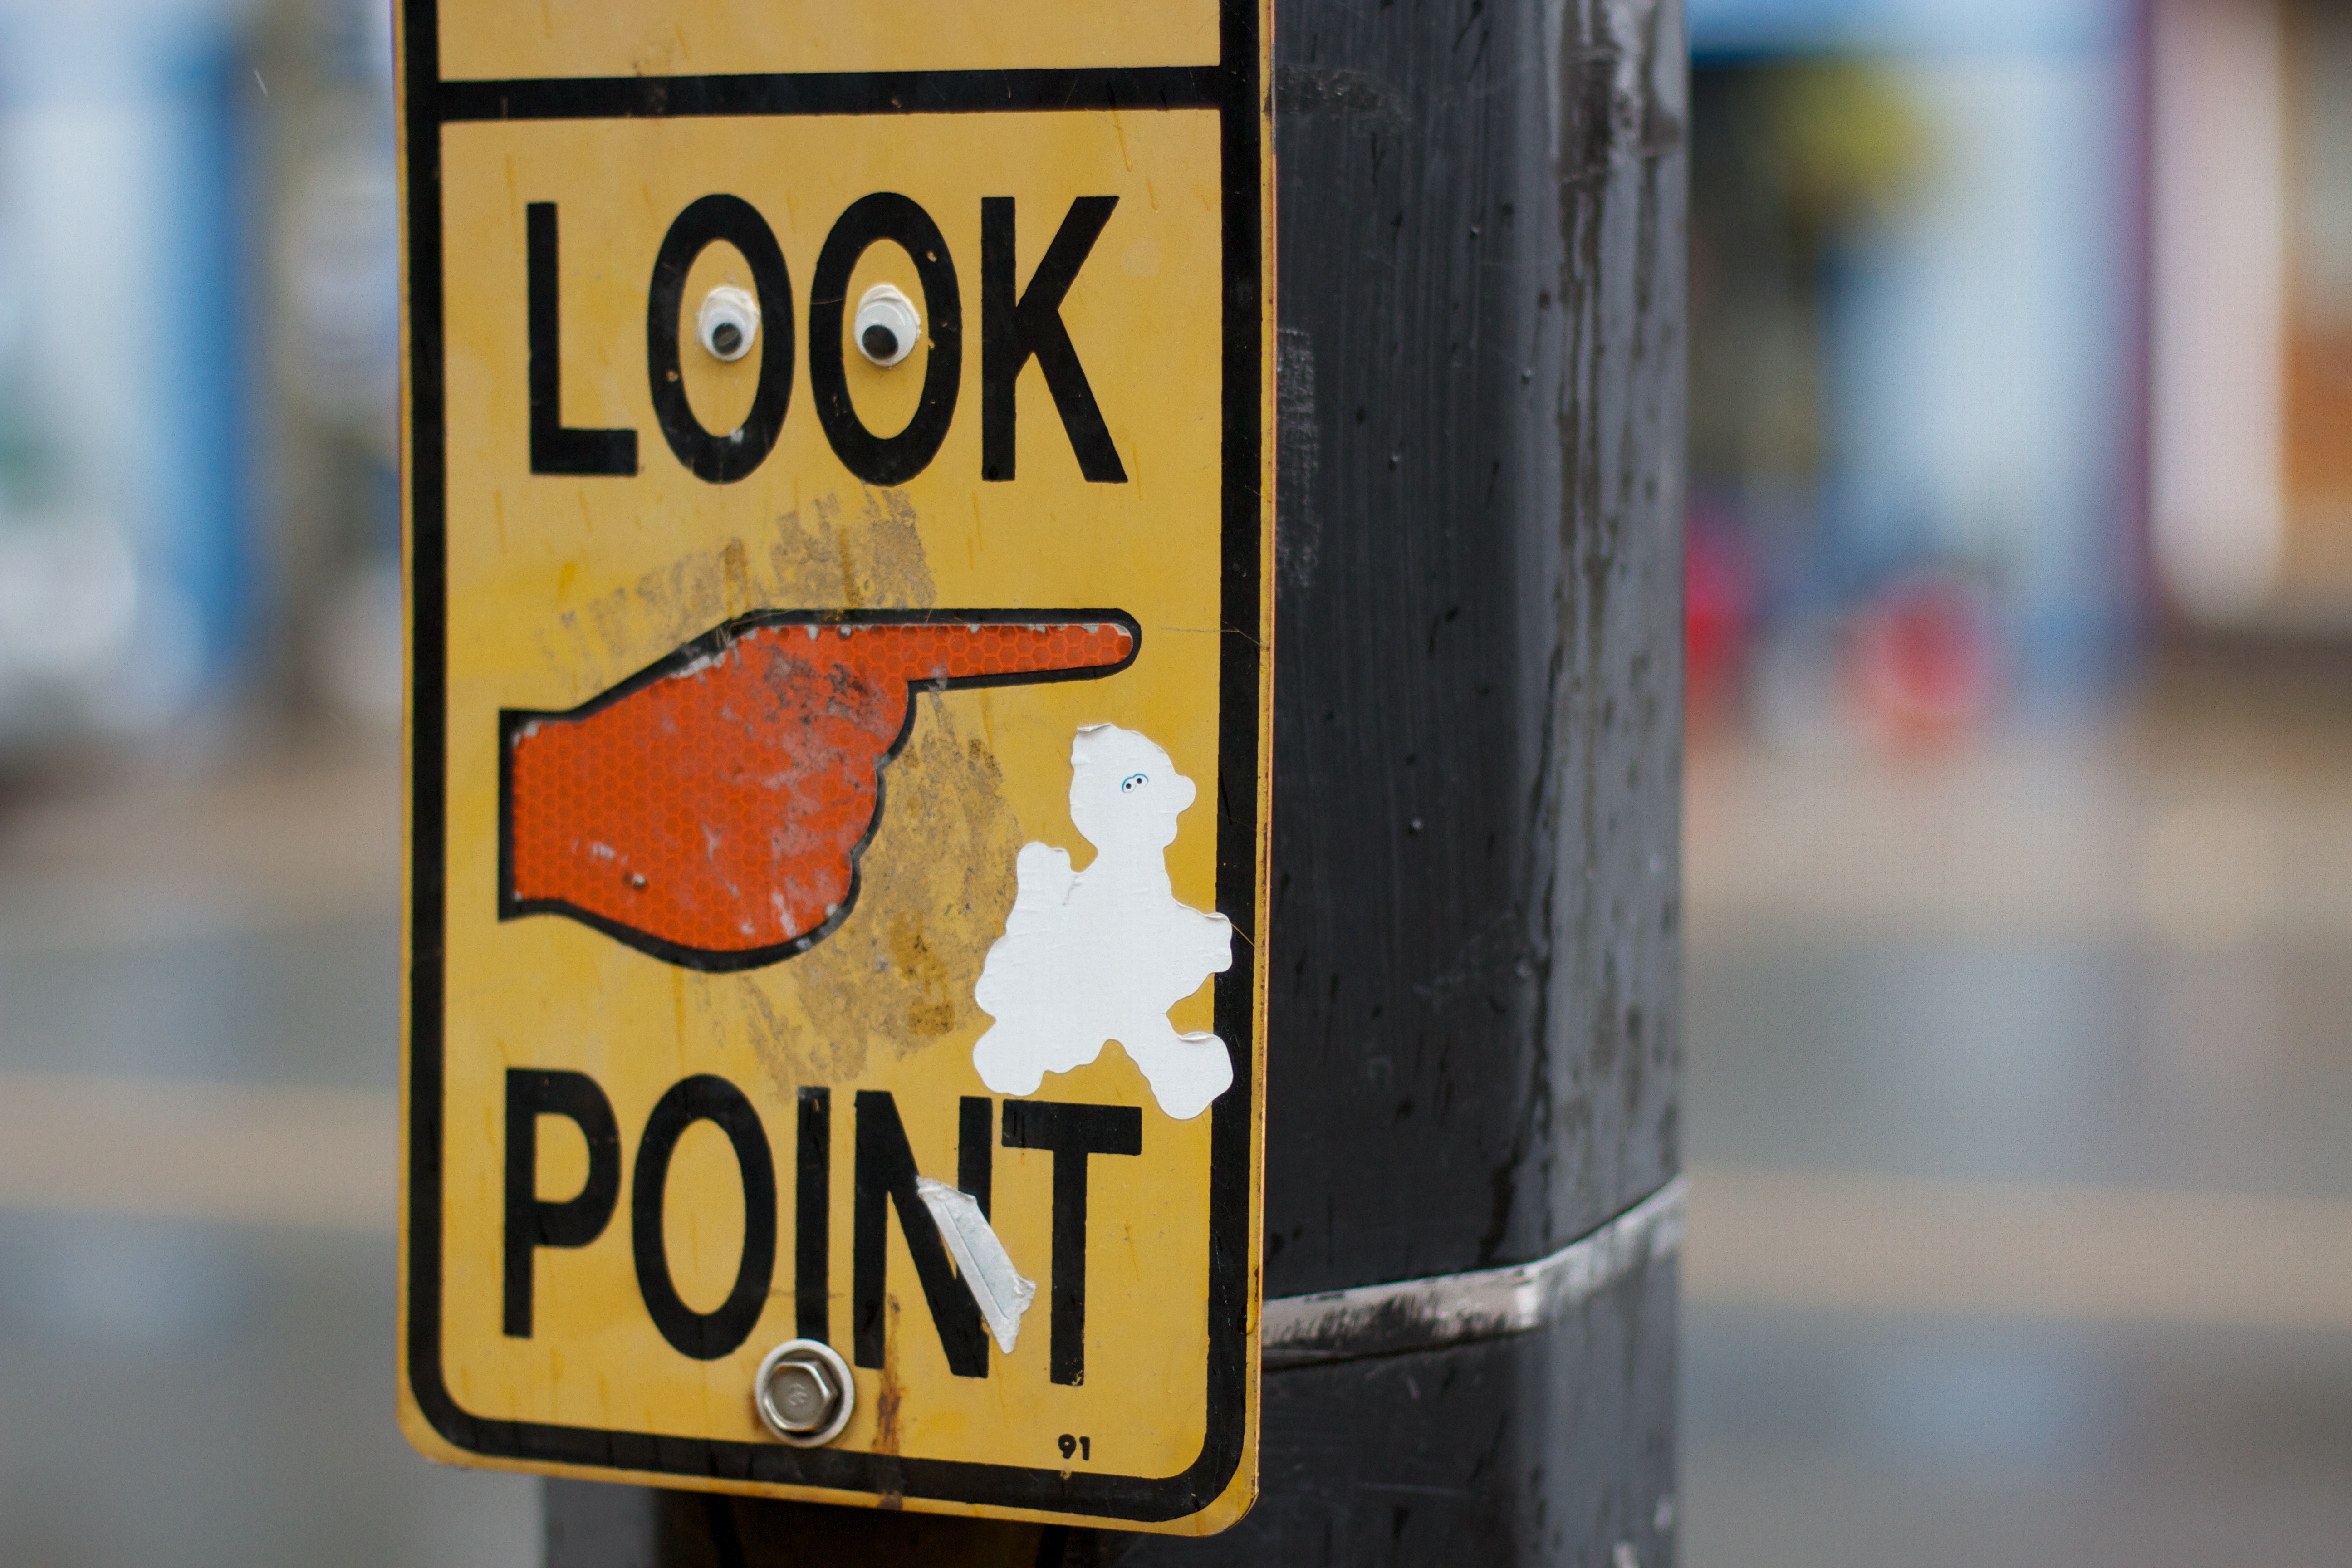
number, sign, color, street sign, yellow, signage